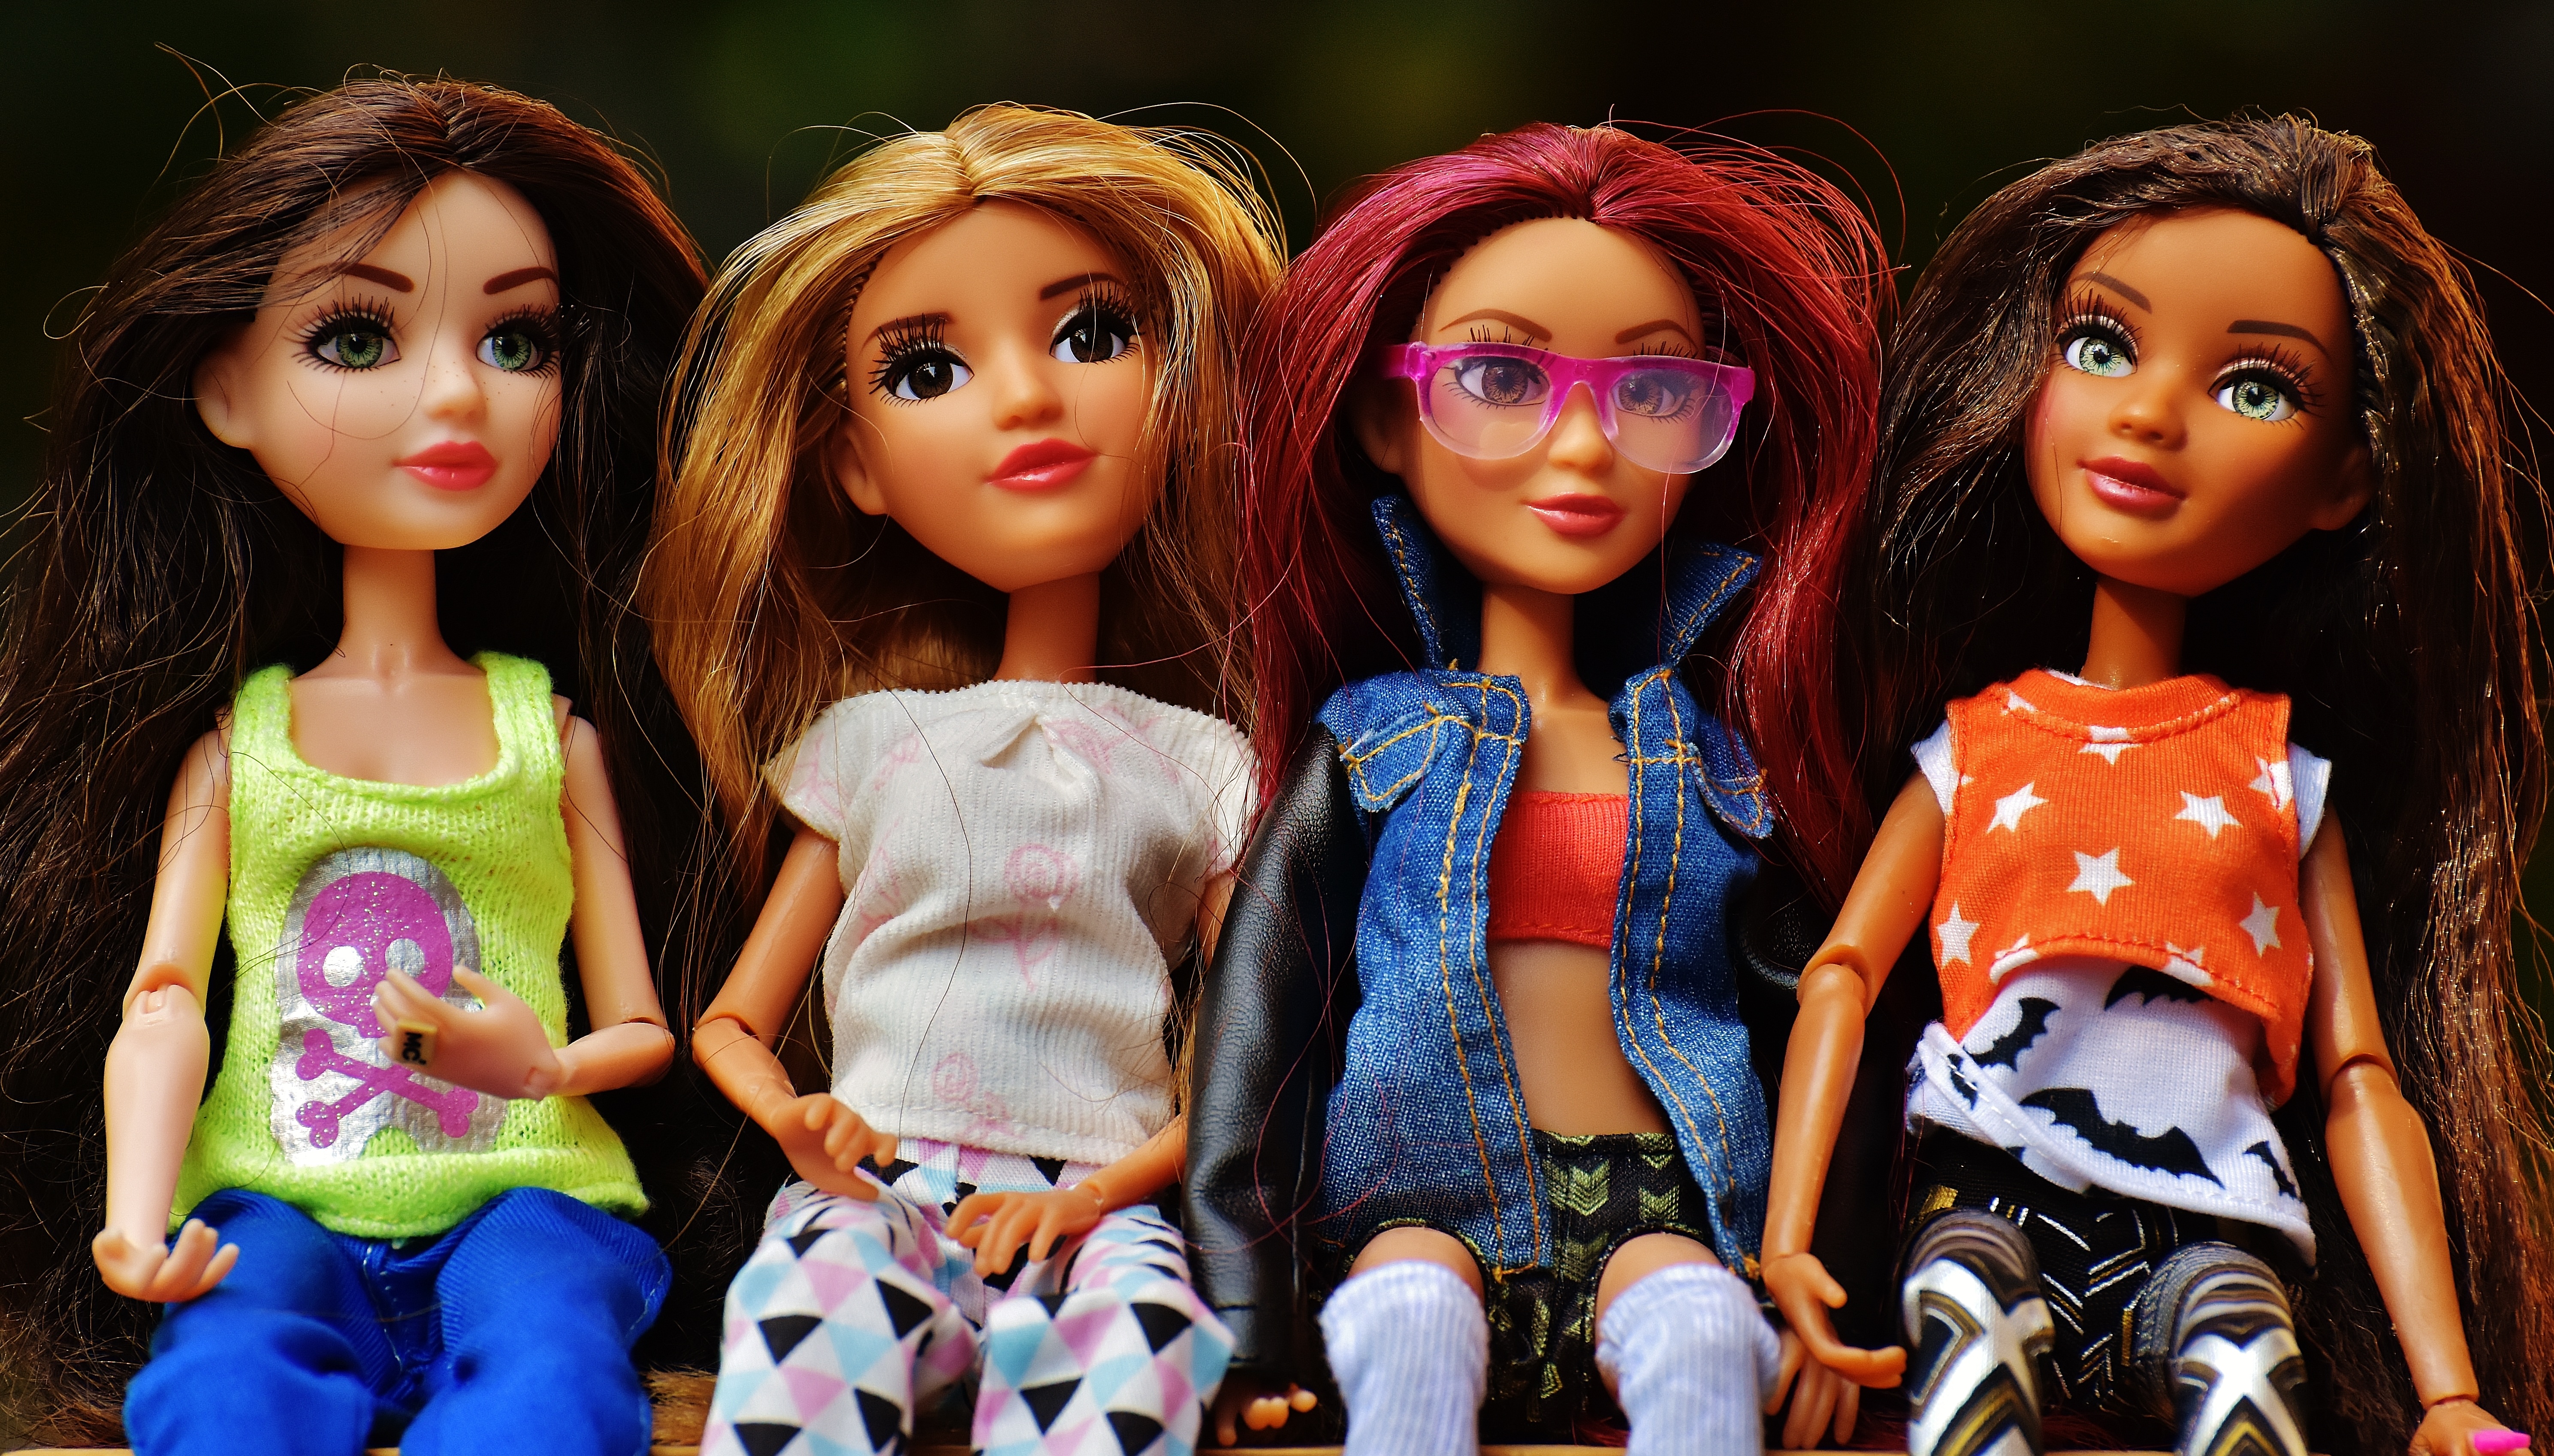
girl, hair, play, friendship, toy, hairstyle, fig, face, doll, eyes, sporty, head, beauty, beautiful, pretty, charming, children toys, girlfriends, girls toys, clique